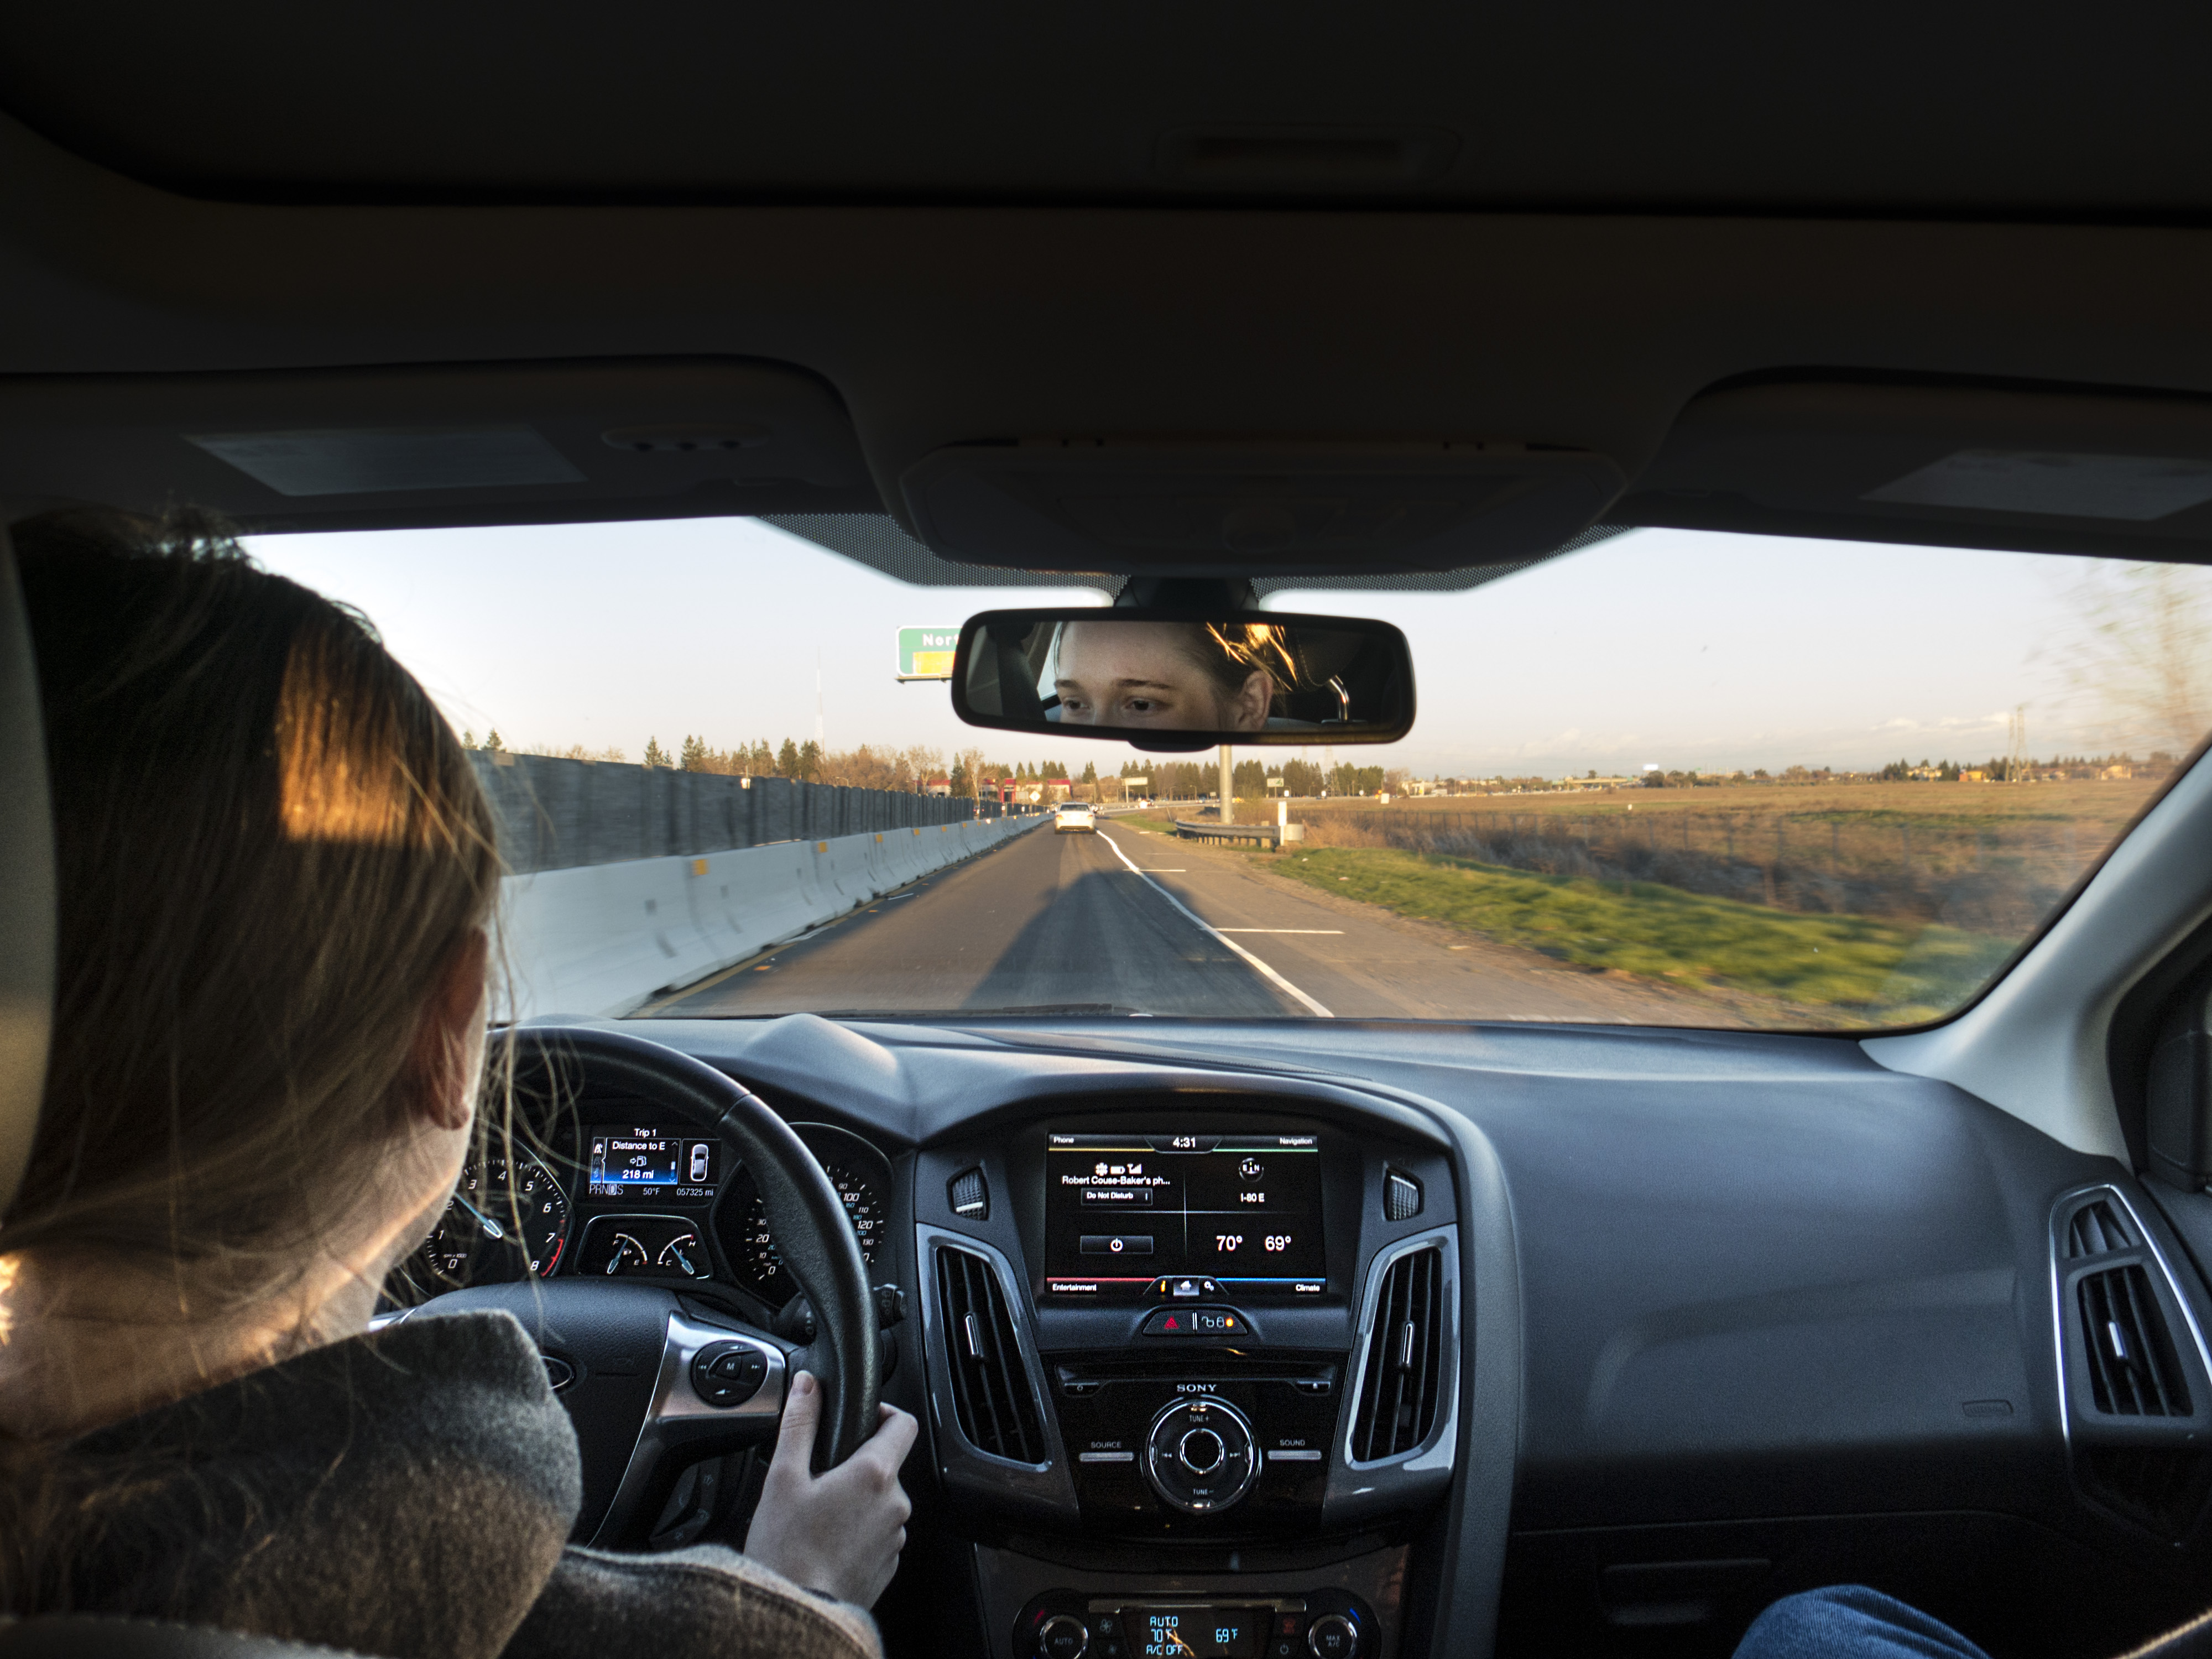
car, driving, freeway, construction, vehicle, streets, i80, sedan, fordfocus, sacramento, sport utility vehicle, land vehicle, automobile make, automotive exterior, automotive design, executive car, compact sport utility vehicle